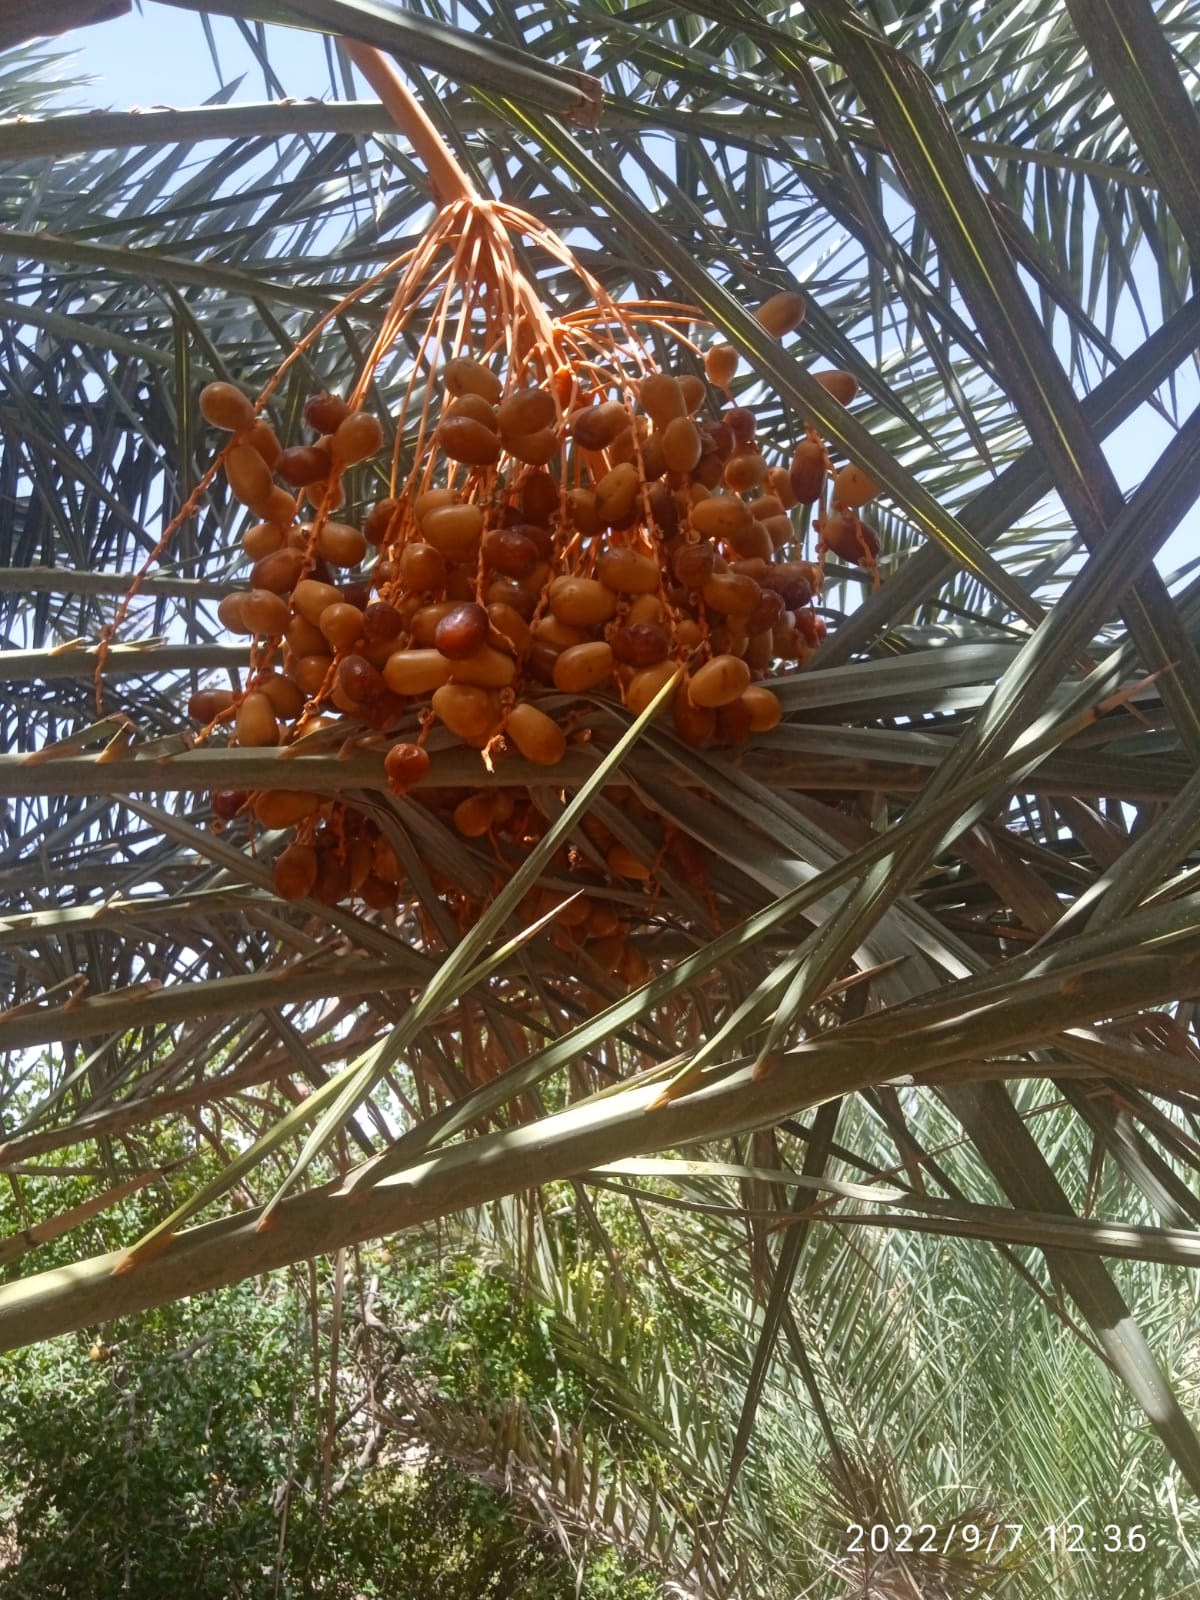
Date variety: Boufagous